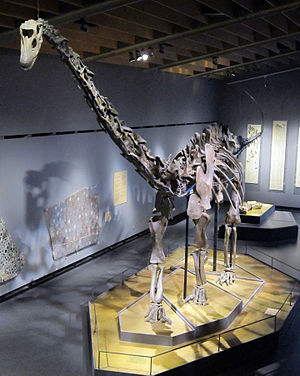
Zoologisk Museum / Udstillinger / Nyere udstillinger
"""Misty"", en Diplodocus dinosaur."
Zoologisk Museum er sammen med Geologisk Museum og Botanisk Have en del af Statens Naturhistoriske Museum, der blev stiftet i 2004. Statens Naturhistoriske Museum er organiseret under det Natur- og Biovidenskabelige Fakultet på Københavns Universitet og har ansvaret for forvaltningen af de nationale naturhistoriske samlinger og den tilknyttede forskning og formidling.